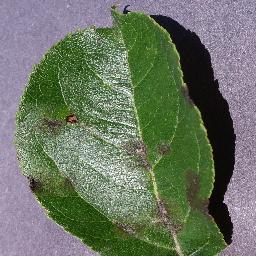
Label: Apple___Apple_scab